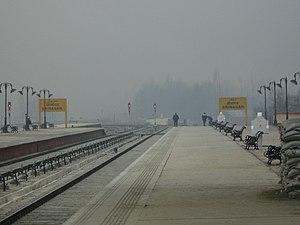
Le Jammu–Baramulla railway line est une ligne de chemin de fer en cours de construction en Inde pour relier l'État du Jammu-et-Cachemire avec le reste du pays.